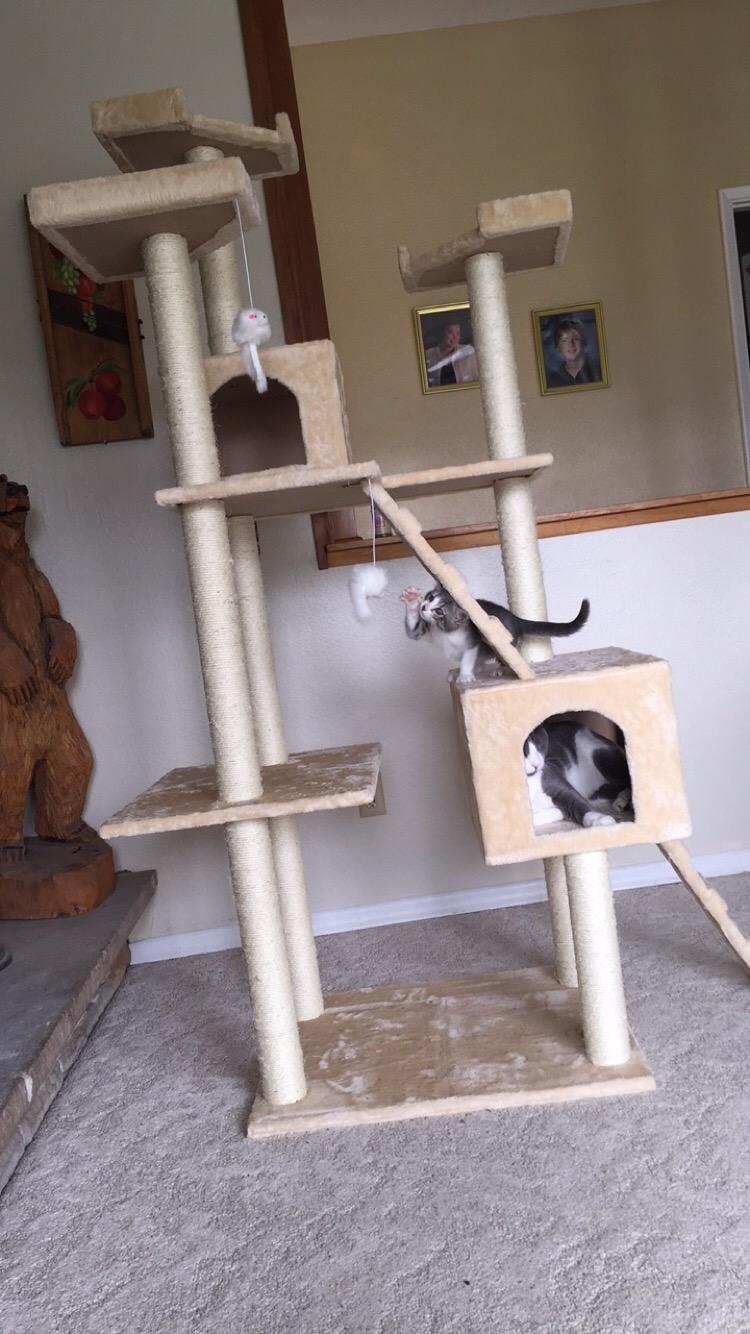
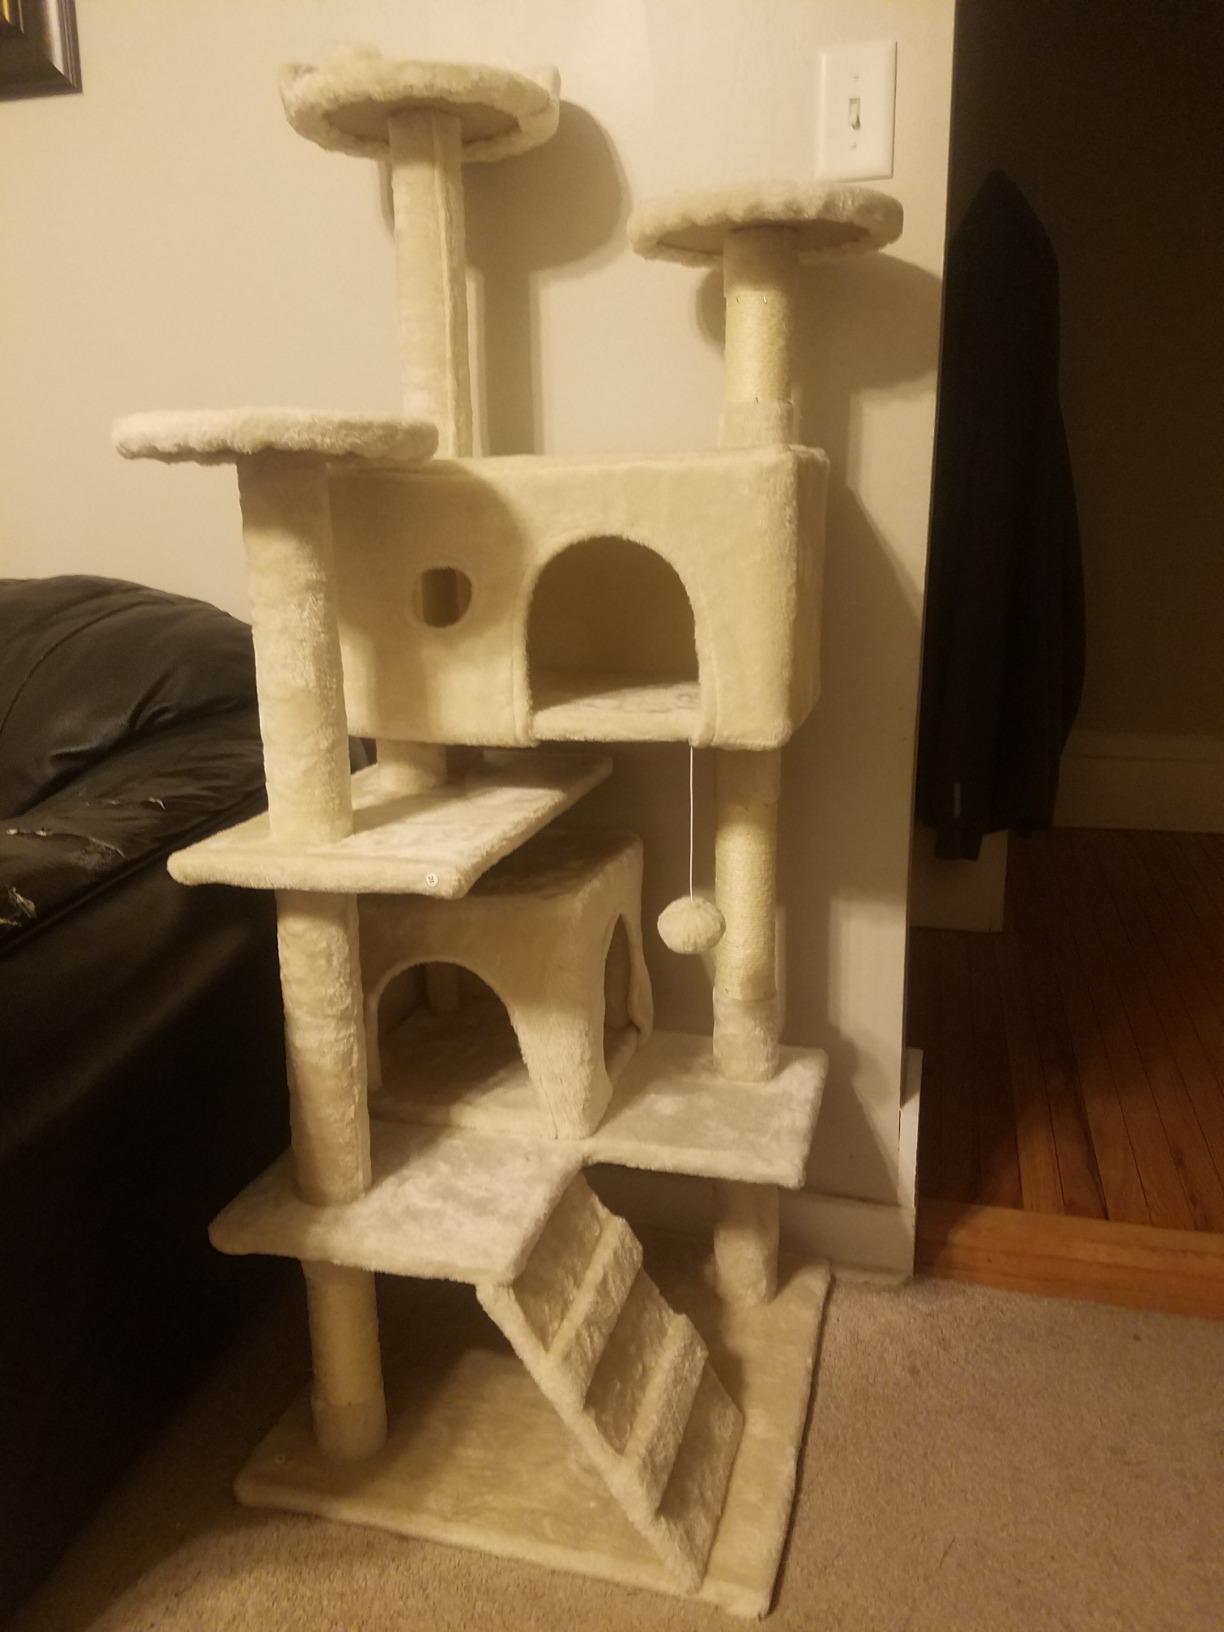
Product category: items_cat tree
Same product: no